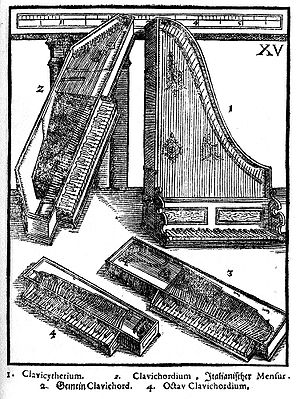
Clavicyterium
Clavicyterium afbildet i Syntagma Musicumaf Michael Praetorius, 1620
Et clavicyterium er et opretstående musikinstrument af cembalofamilien. Meget tyder på, at den ældste form for cembalo var opretstående. Dette kan skyldes at instrumentet kan være udviklet ud fra harpen eller at det blev bygget i stil med små orgler, kaldet portativ eller organetto. Ældste bevarede clavecyterium er fra ca. 1480.